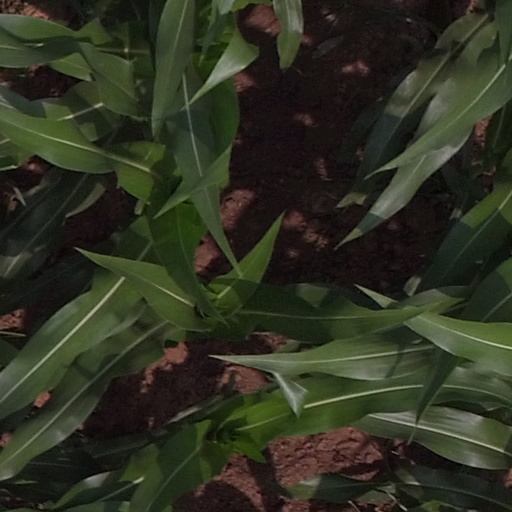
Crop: maize; corn